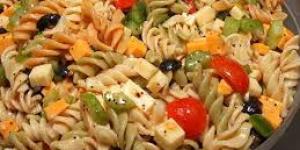
ensalada de fideos